Alexandre Barbera-Ivanoff

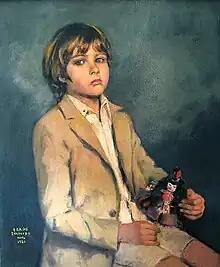
Portrait of Alexandre, aged 8, by his grandfather Serge Ivanoff (1981)

Alexandre Barbera-Ivanoff studied painting from the age of 12 in a private workshop, with the painters Christian Welter, Gerard Di-Maccio, then Jean Bertholle.